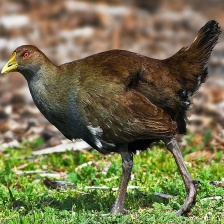
Species: TASMANIAN HEN
Scientific name: TRIBONYX MORTIERII
ImageNet parent category: european_gallinule